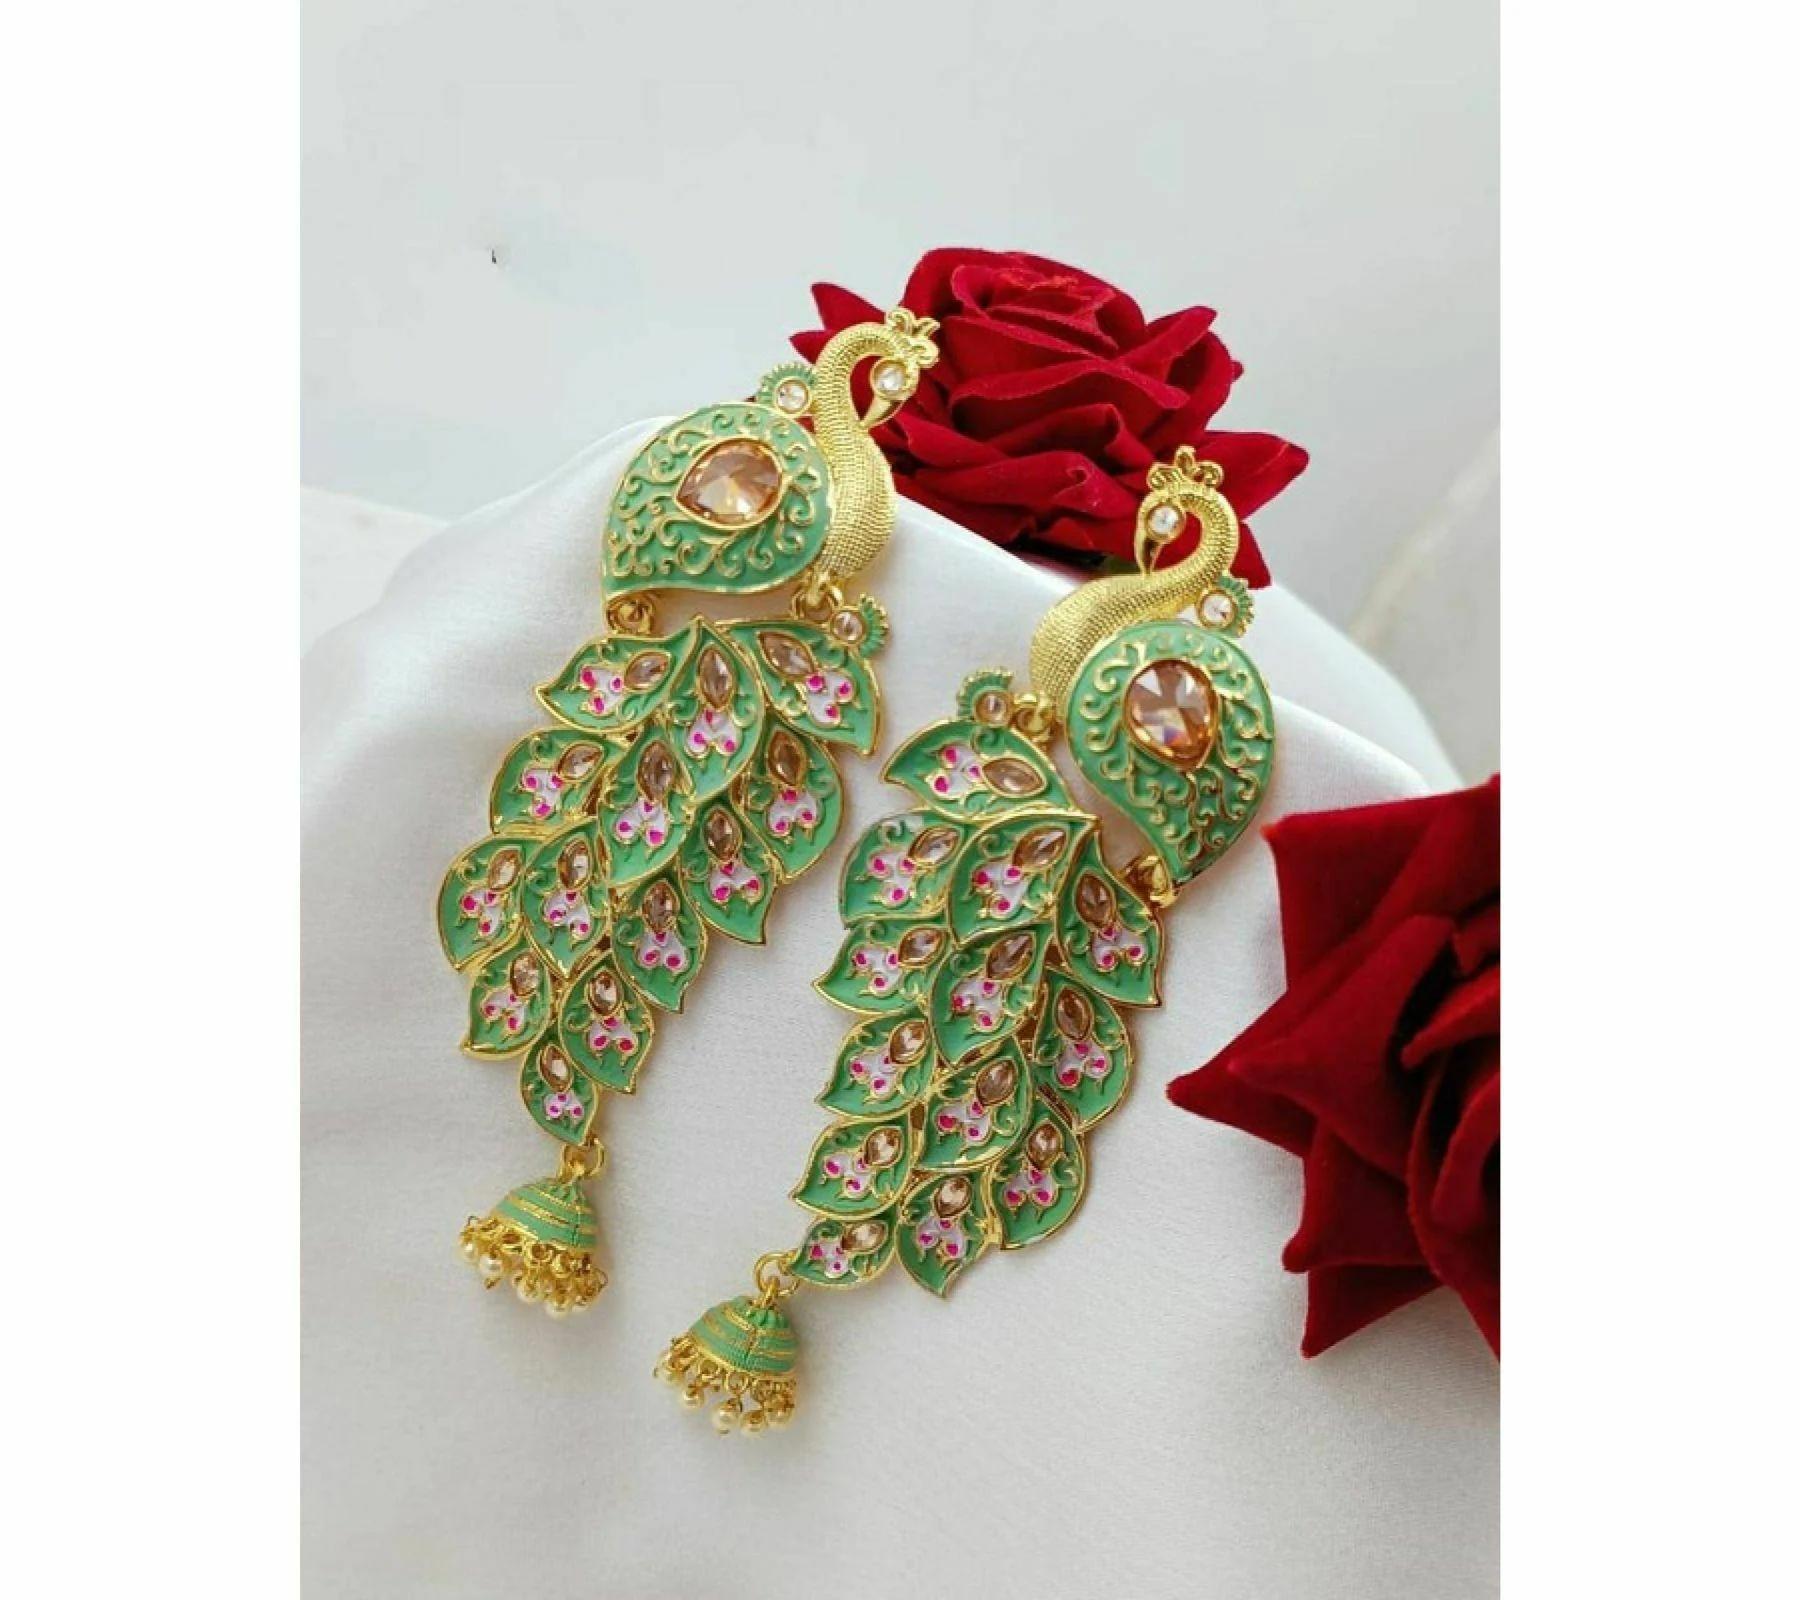
Gyaan Jewels Handmade Gold Plated Chandbali Earring Green (Women and Girls)
Type: Earrings
Brand: Gyaan Jewels
Price: Rs. 375
 These panachee fashion earrings kaan chain champaswaralu are easy to wear, light in weight and gives you a rich look. A designer pair of traditional earrings for girls and women that will make you feel royal. The color complements all outfits & may be worn as a statement piece to any occasion.
Features: These are stylish, elegant and give a playful touch,Ideal for women and girls,#Uniquedesign: Each handmade earring is one-of-a-kind.,#High-quality materials: Crafted with durable and premium materials.,#Attention to detail: Meticulously crafted with precision and care.,#Versatile styles: Suitable for various occasions and outfits.